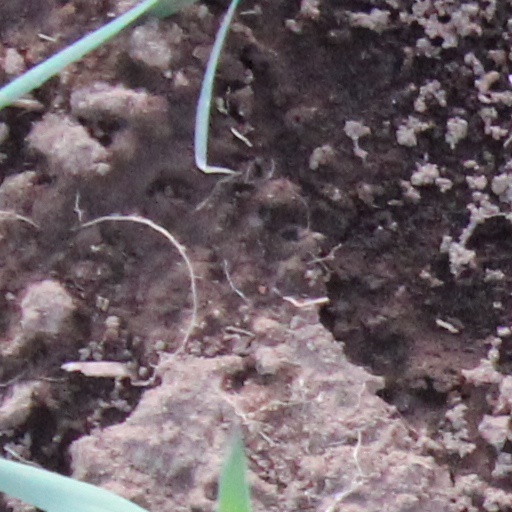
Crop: wheat